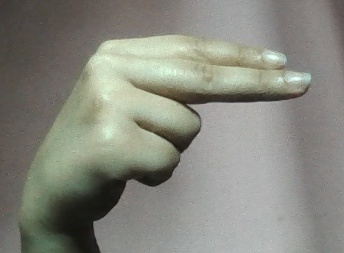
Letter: ain